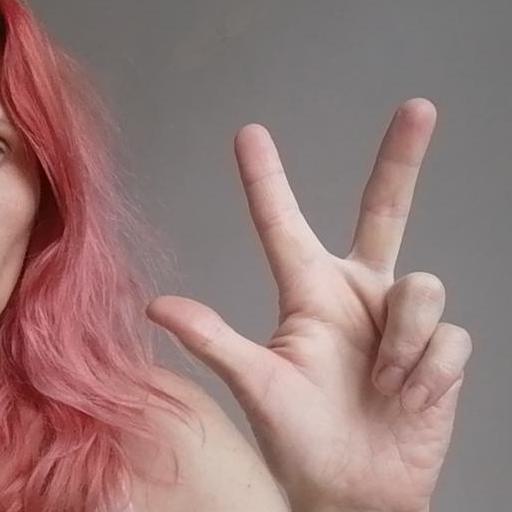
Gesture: three2